British war crimes

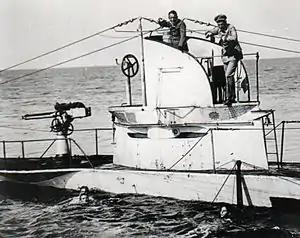
SMS "U-27" with members of her crew

After the sinking of by the German submarine in May 1915, Lieutenant-Commander Godfrey Herbert, commanding officer of the Q-ship HMS "Baralong", was visited by two officers of the Admiralty's Secret Service branch at the Royal Navy's base at Spike Island, near Queenstown, Ireland. He was told, "This "Lusitania" business is shocking. Unofficially, we are telling you ... take no prisoners from U-boats."